Joseph Wresinski

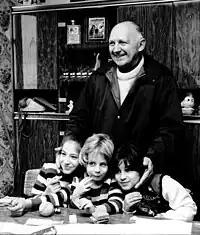
Joseph Wresinski

Joseph Wresinski (12 February 1917 – 14 February 1988) was a French priest and humanitarian activist who was born in Angers and died in Suresnes.